HMS Fearless (L10)

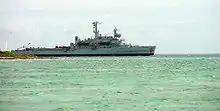
HMS "Fearless" in the Indian Ocean, 16 November 2001.

"Fearless" was part of the British naval force committed to Operation Corporate during the 1982 Falklands War. Equipped with modern satellite communications, she hosted the headquarters staff of Commodore Michael Clapp the Commodore Amphibious Warfare (COMAW), Brigadier Julian Thompson, Commanding Officer of 3 Commando Brigade, and elite elements of the landing force.